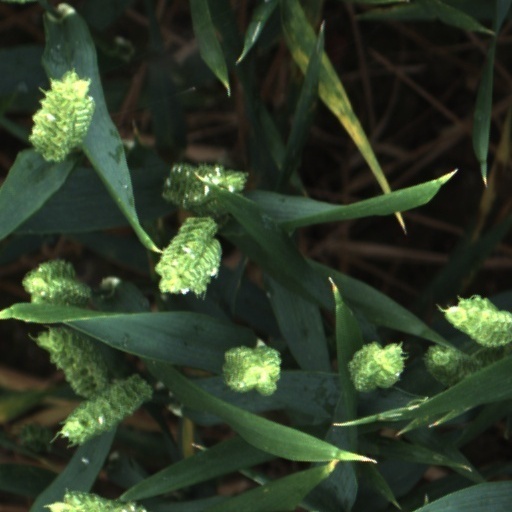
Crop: wheat